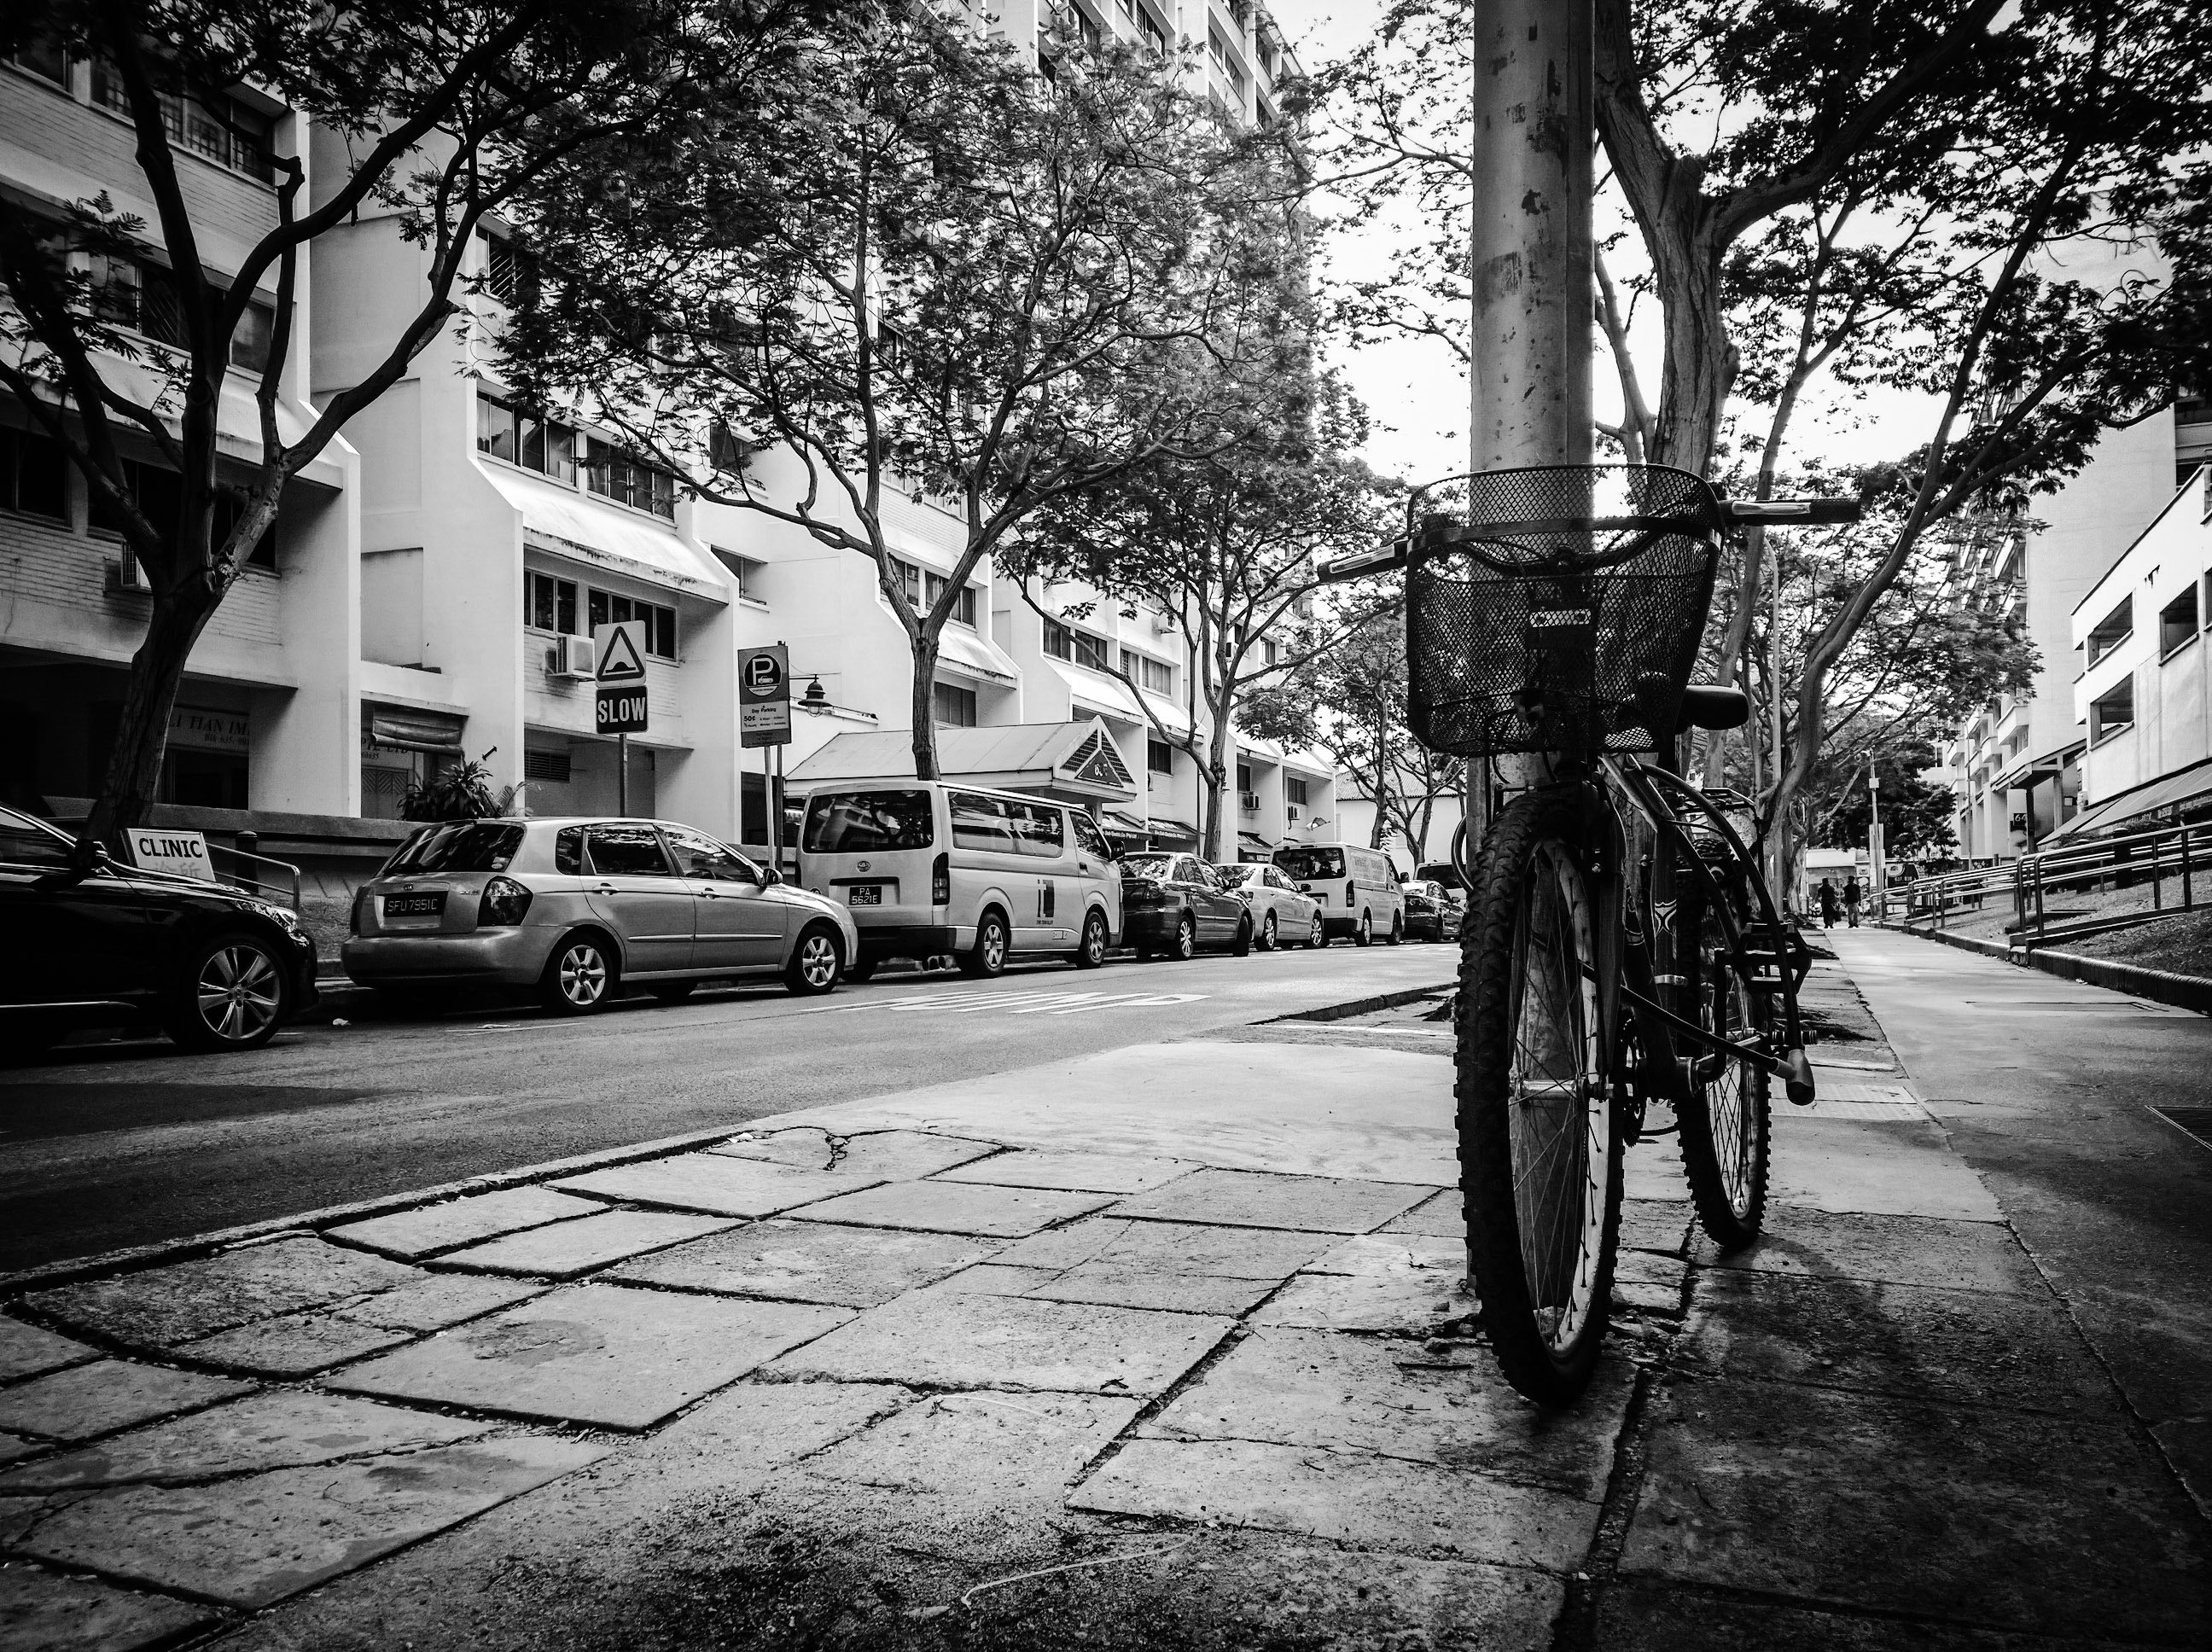
outdoor, black and white, road, white, street, photography, alley, bicycle, bike, vehicle, black, monochrome, basket, lane, bw, infrastructure, wheels, photograph, snapshot, scene, old bike, urban area, monochrome photography, two wheel, nonbuilding structure